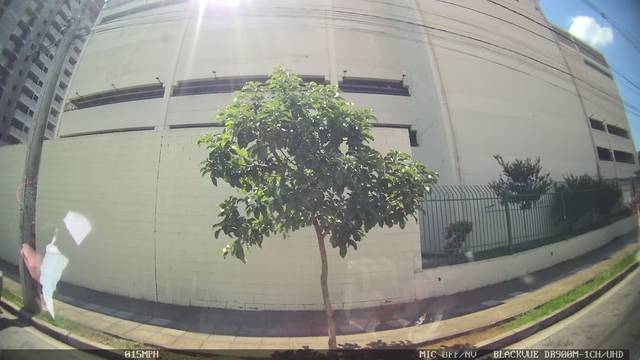
Region: Brazil
Coordinates: -23.639, -46.527